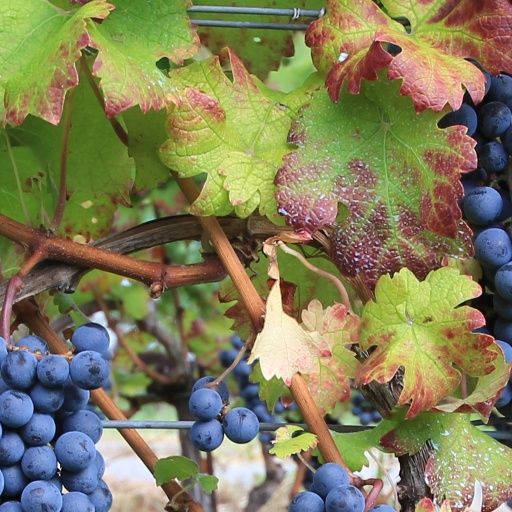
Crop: grape